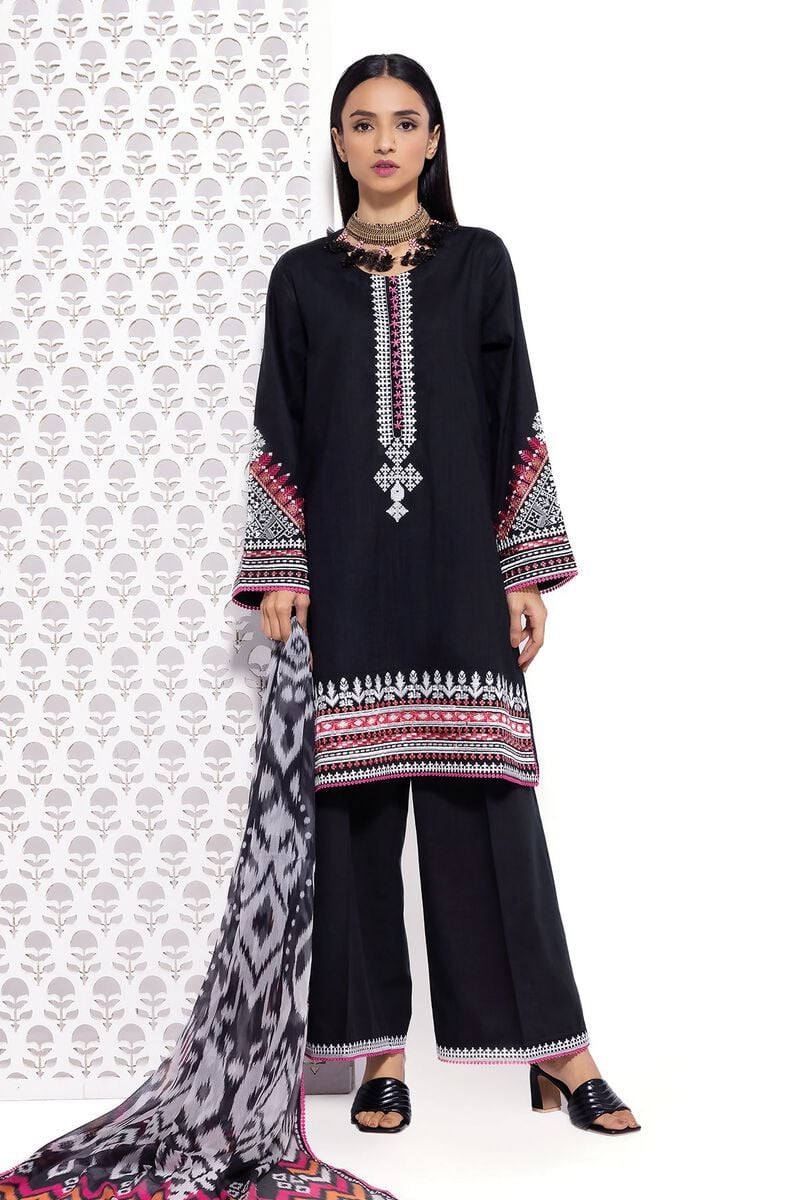
black multi embroidered cotton suit